Wile Cup

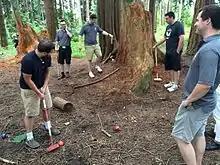
2014 Wile Cup extreme round at UBC campus

On the same pitch of grass along Main Mall at the University of British Columbia, where the 2003 Autumn Classic was hosted - the inaugural tournament - the band of croquet hopefuls descended. Flanked by newly constructed buildings and classic views, the first round of the 2014 Wile Cup was contested in the same format as ’03 Classic; Traditional 9-wicket croquet.